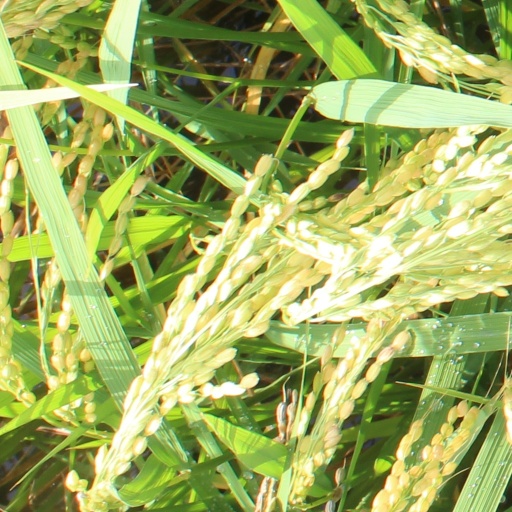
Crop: rice